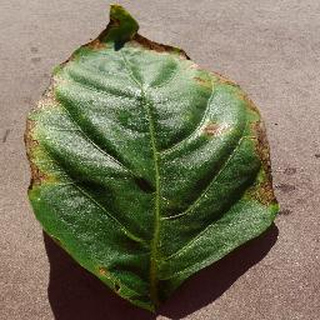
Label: bell_pepper_bacterial_spot